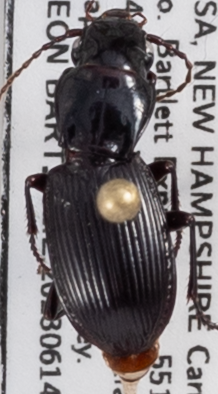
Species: Pterostichus rostratus
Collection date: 2023-06-14
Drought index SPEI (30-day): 0.8
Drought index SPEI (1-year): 0.39
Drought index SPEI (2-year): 0.1